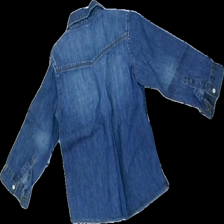
View: back
Type: Jacket
Category: Children
Brand: Logg (H&M)
Colors: Blue
Material: 100% cotton
Cut: Regular
Size: 86
Season: All
Trend: Denim
Stains: Minor
Price range: 50-100
Recommended usage: Export